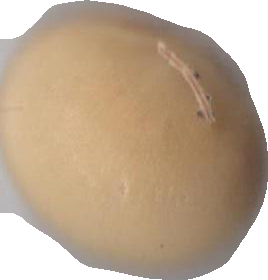
Variety: Dega